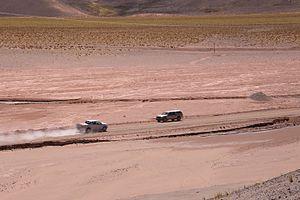
Ruta Nacional 51 près de Olacapato Grande. A Cet endroit la RN 51 passe sur la province de Jujuy, toutefois la limite avec celle de Salta se situe à quelques mètres
La Route Nationale 51 est une route d'Argentine, qui parcourt l'ouest de la province de Salta et le sud-ouest de celle de Jujuy. Par son parcours de